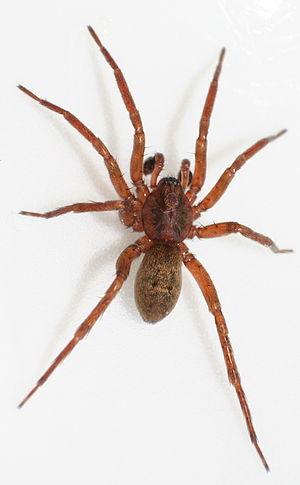
Agroeca brunnea est une espèce d'araignées aranéomorphes de la famille des Liocranidae.
Agroeca est un genre d'araignées aranéomorphes de la famille des Liocranidae.